Architecture of Fez

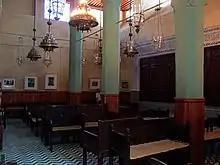
Ibn Danan Synagogue (founded in 17th century but later rebuilt)

The Mellah (Jewish quarter) of Fez Jdid is the site of the 17th-century Ibn Danan Synagogue, the Slat al-Fassiyin Synagogue, and multiple other synagogues, though none of them are functioning today. Synagogues had a very different layout from mosques but often shared similar decorative trends as the rest of Moroccan architecture, such as colourful tilework and carved stucco.